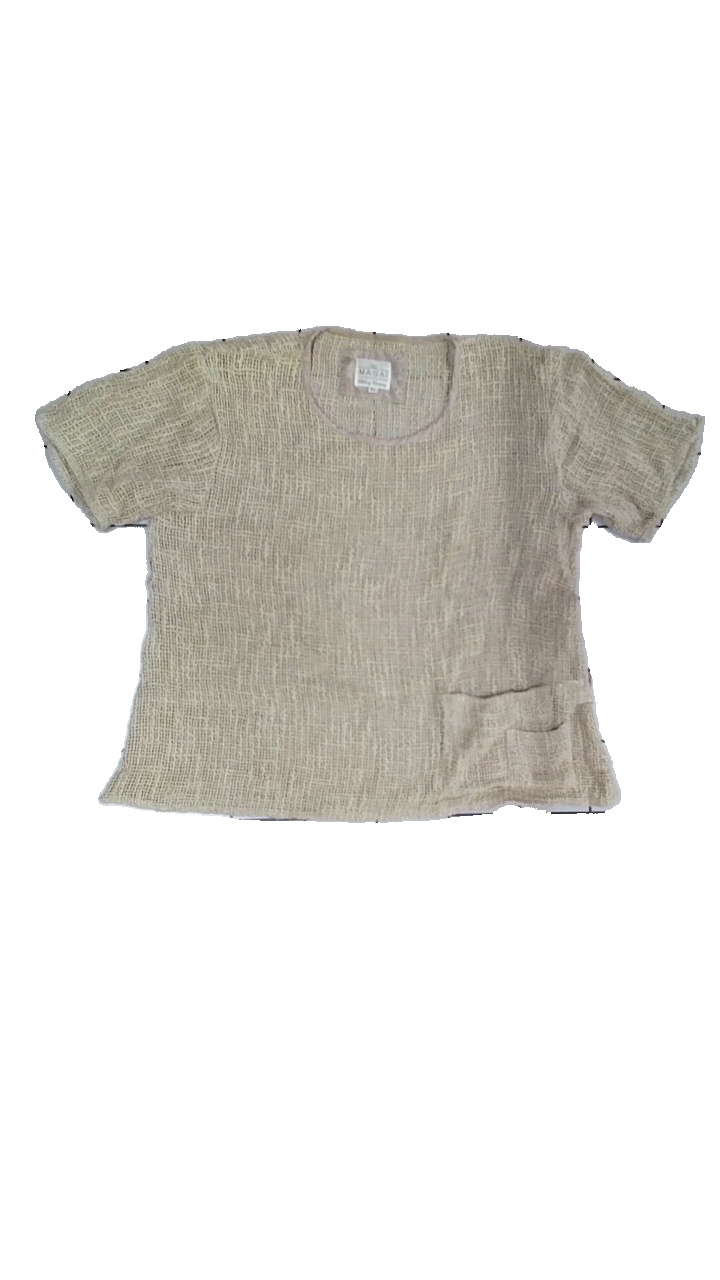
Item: T-shirt (Ladies)
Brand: Masai
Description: genomskinlig t-shirt med trådmönster och ficka
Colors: Beige
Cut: C-collar
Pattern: Other
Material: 100% bomull
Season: All
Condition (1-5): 5
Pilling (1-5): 5
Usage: Reuse
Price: <50